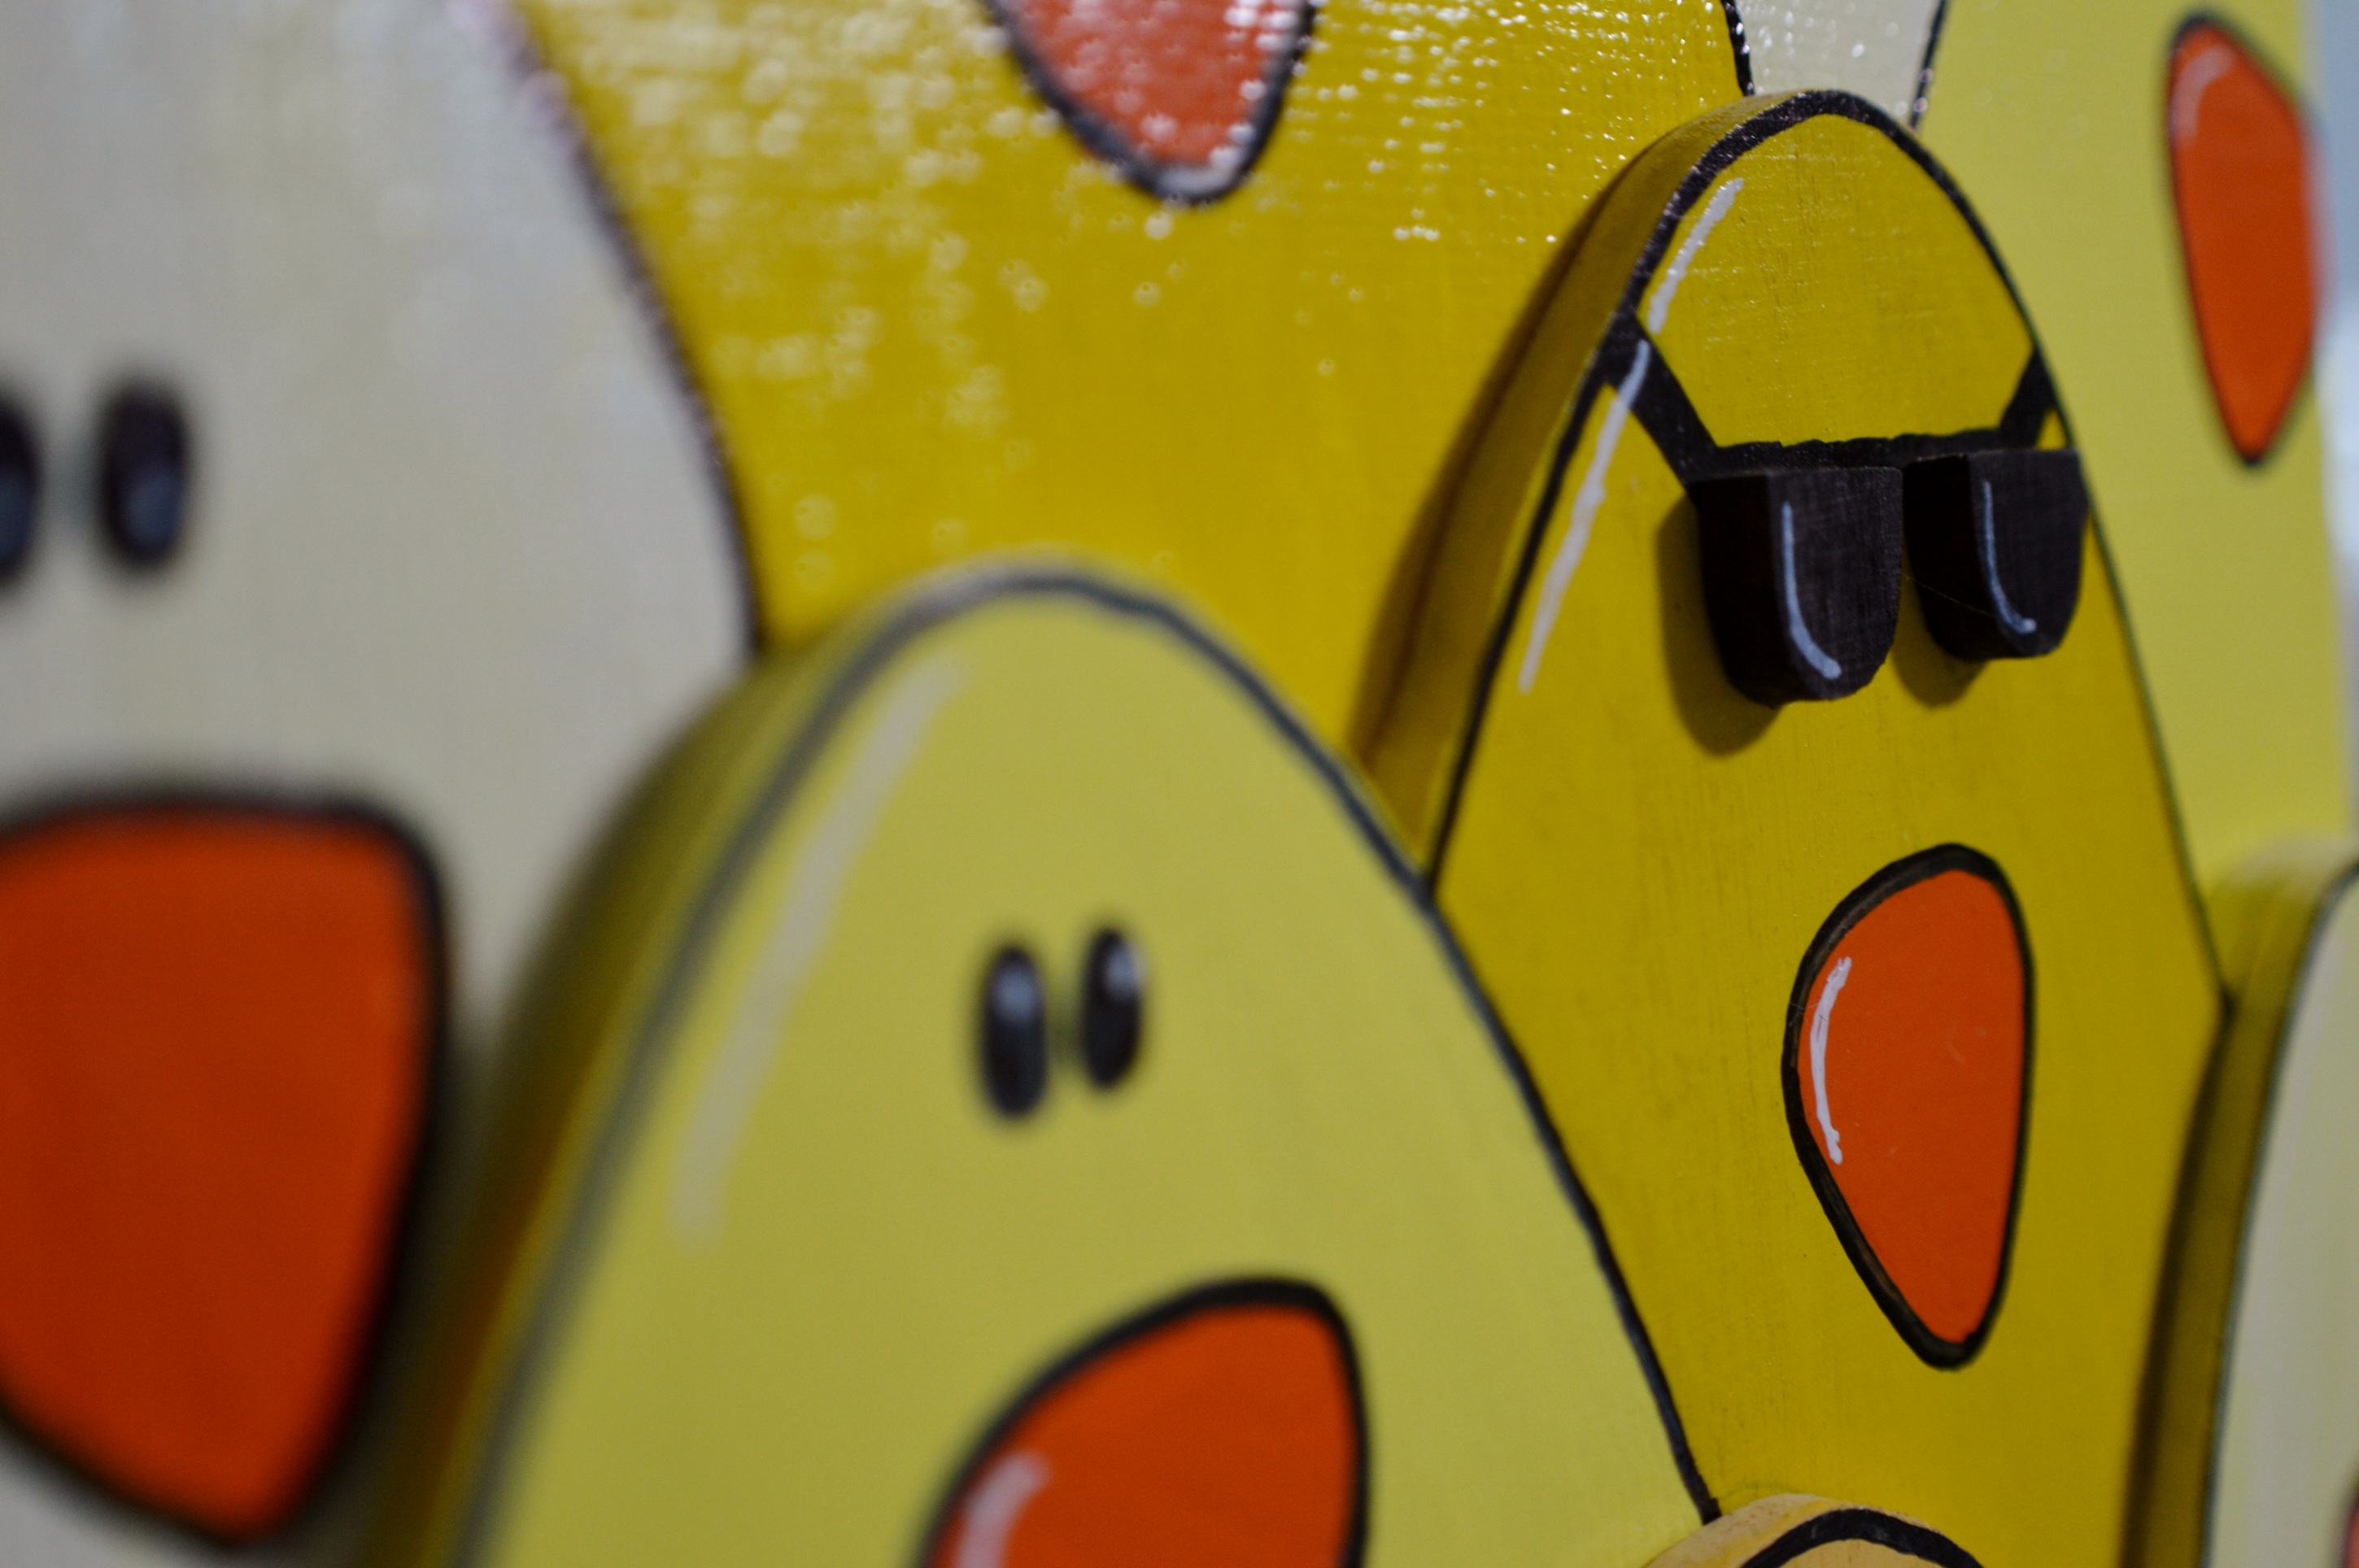
wood, flower, number, food, green, color, yellow, toy, chicken, circle, art, background, cool, funny, chickens